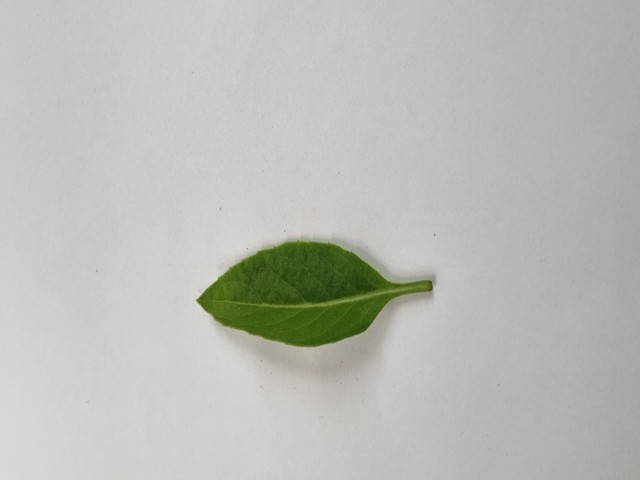
Plant: gainura